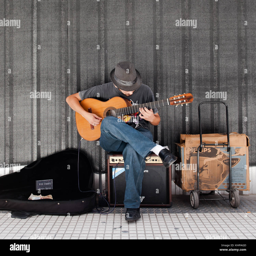
a street musician plays tango with his classic guitar in the street